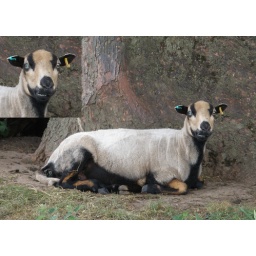
There are 2 of the weirdest sheep I've ever seen!!!! In a field of quite average sheep by my house!